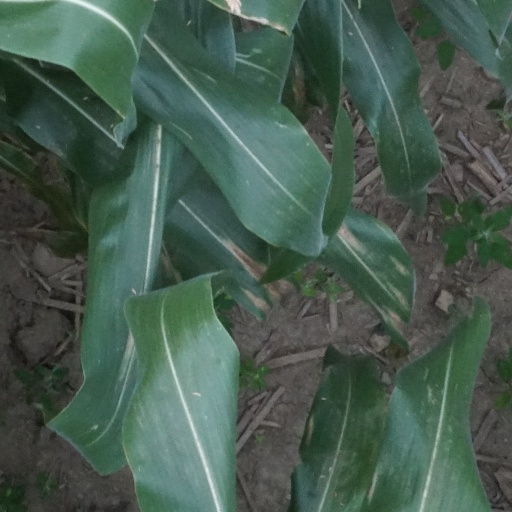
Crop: maize; corn